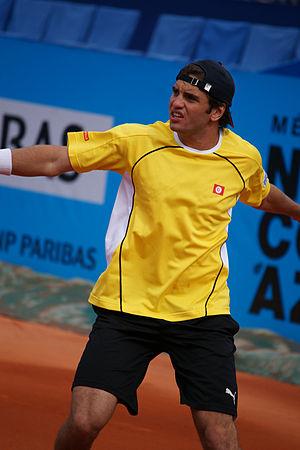
Malek Jaziri, Open tennis Nice 2012